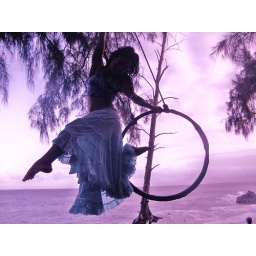
Circus, skirt, and susnset on black sand beach in hawaii